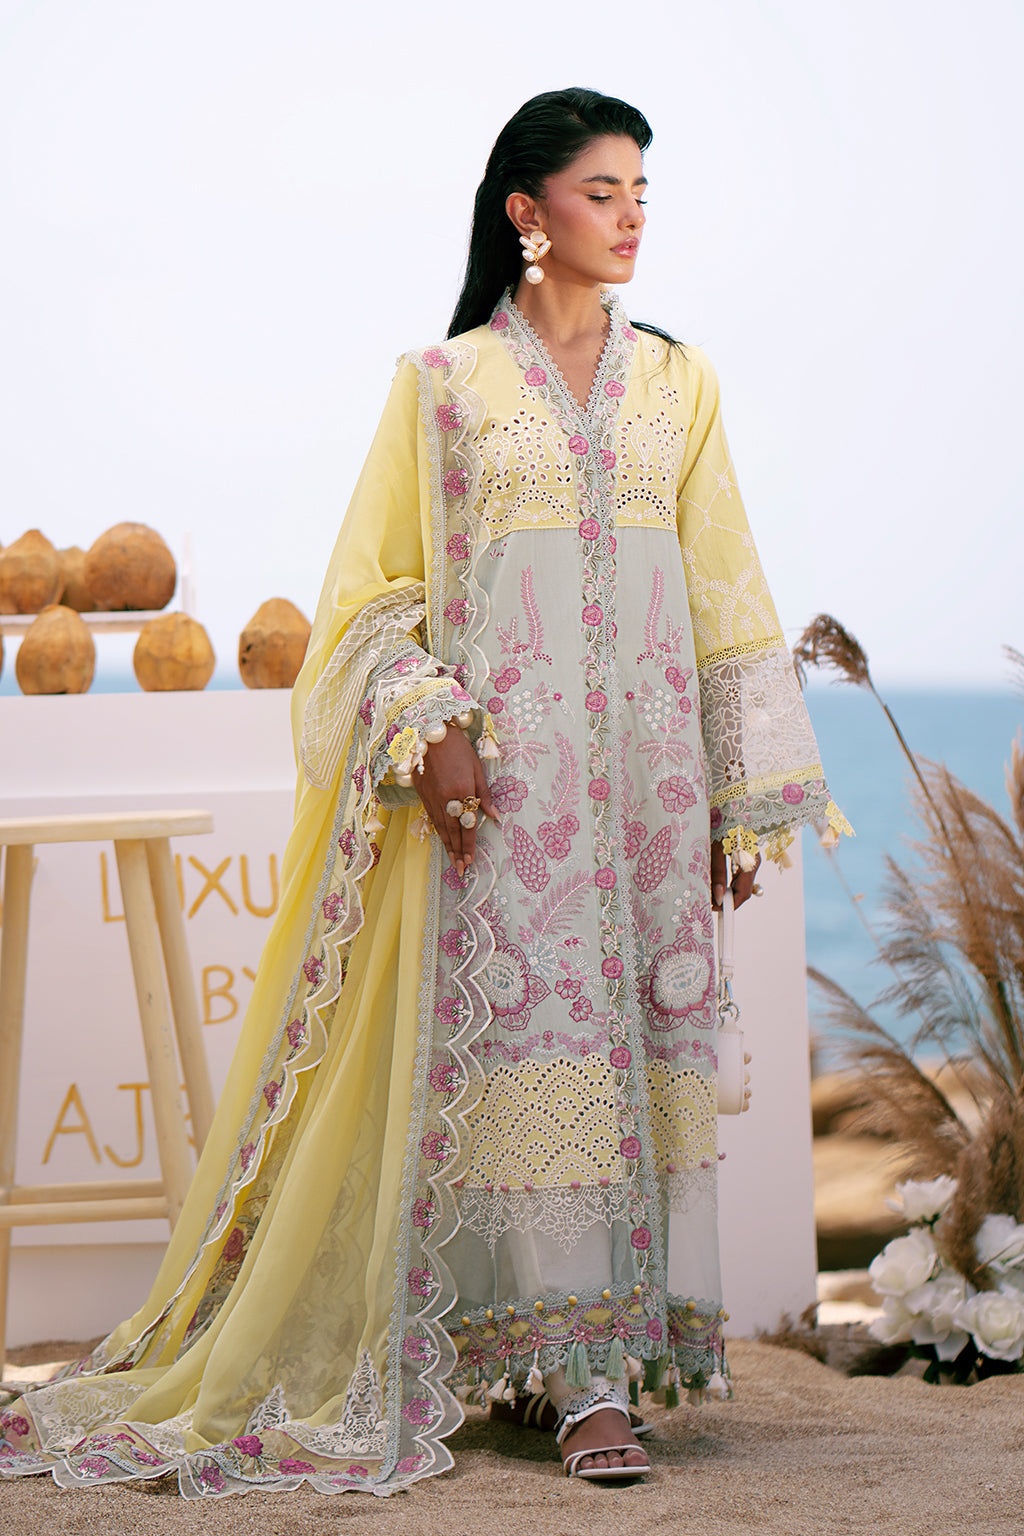
AJR Dastan Luxury Lawn – Azure
Brand: AJR Couture Fabric: Schiflee Embroidered Lawn Front Yoke Embroidered Lawn Front Schiflee Embroidered Lawn Border For Front Embroidered Organza Front Daman Border Embroidered Organza Front Finishing Patti Embroidered Lawn Sleeves Embroidered Organza Sleeve Border Embroidered Organza Back Neckline Dyed Lawn Fabric For Back Dyed Cambric Trouser Fabric Pre Stitched Chiffon Embroidered Dupatta Size: Unstitched Fabric / Unstitched Dress Material Authenticity Guaranteed – 100% Original
Brand: AJR Couture
Category: Apparel & Accessories > Clothing > Traditional & Ceremonial Clothing